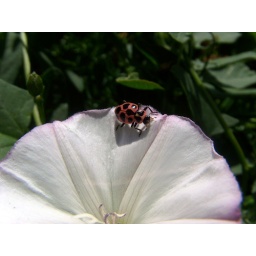
this was a very small flower used as a ground cover, but everyone of them had a bug in it.